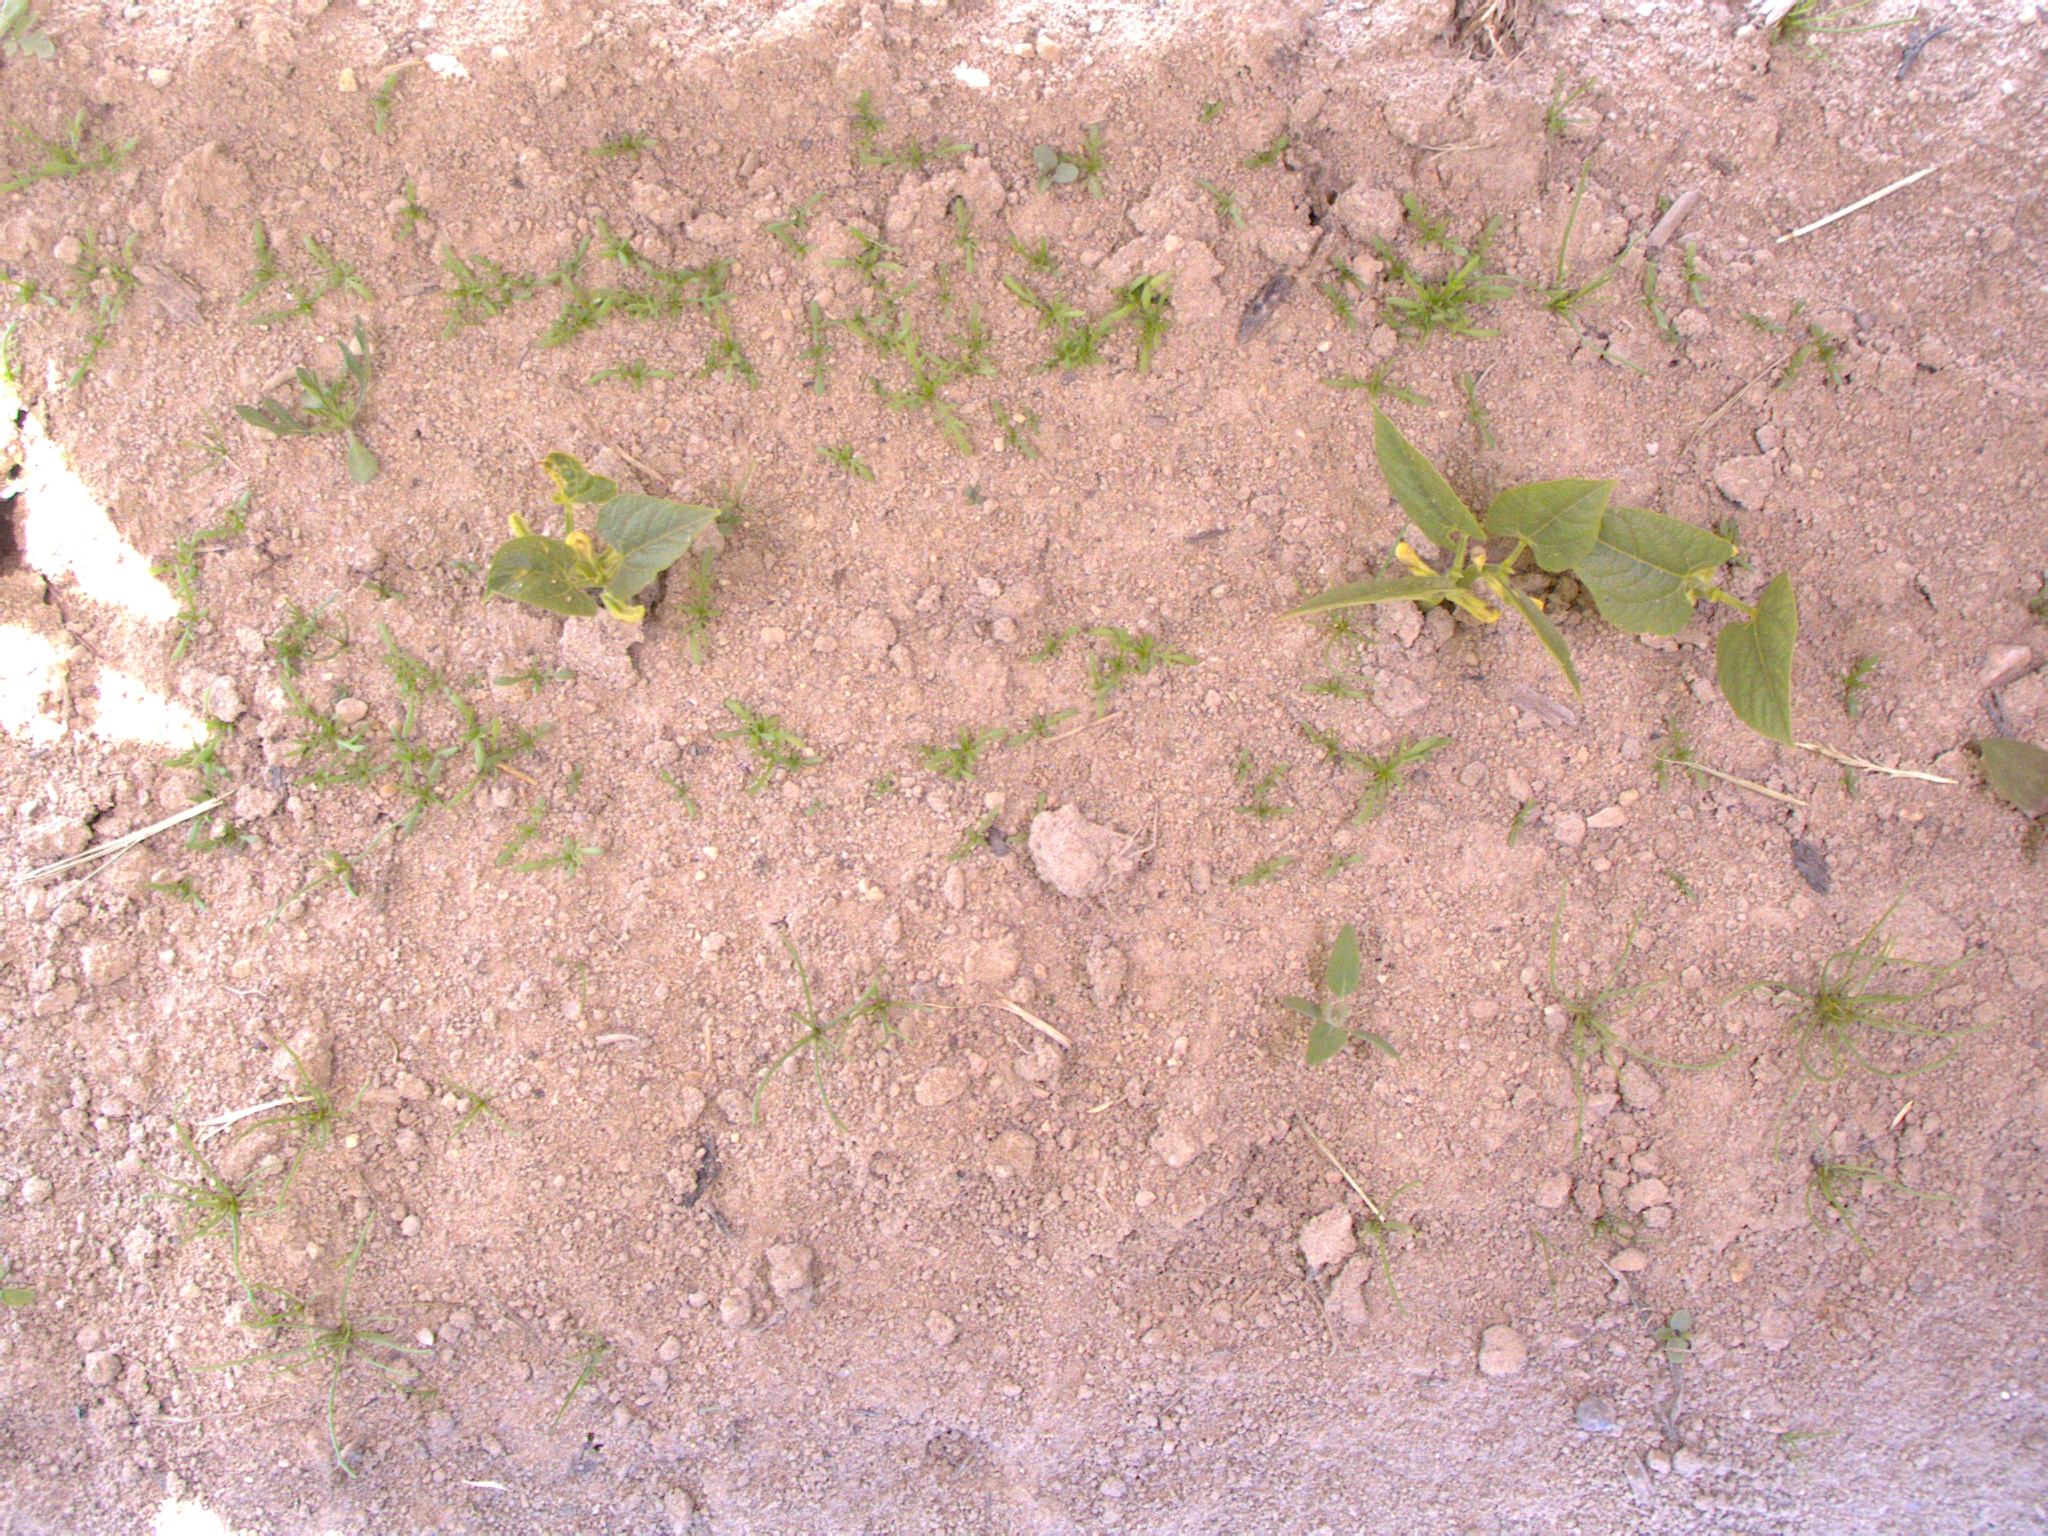
Crop: bean
Objects: bean, bean, bean, bean, stem_bean, stem_bean, stem_bean, stem_bean